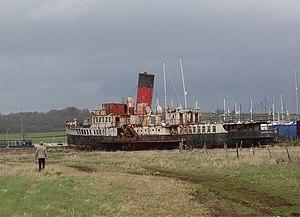
Le PS Ryde est un ancien bateau à roues à aubes construit comme ferry à passagers pour la Southern Railway, pour la liaison maritime entre l'Angleterre et l'Île de Wight de 1937 à 1969. Il a servi au sein de la Royal Navy durant la seconde guerre mondiale et devint plus tard une boîte de nuit sur l'Île de Wight. Après de nombreuses années d'abandon, sa démolition a commencé, mais a été interrompu car son sauvetage est encore possible.